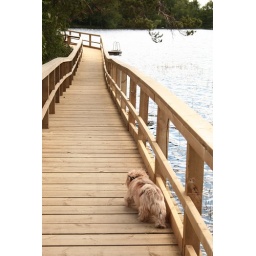
the wooden walking path by the lake, june 2010, sweden - and malte